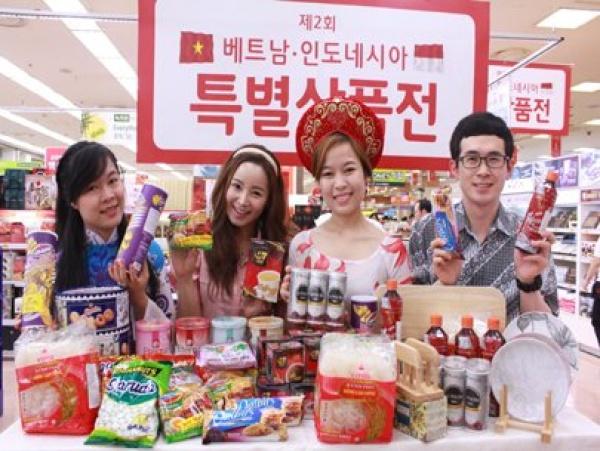
có bốn bạn trẻ đang tạo dáng bên những sản phẩm